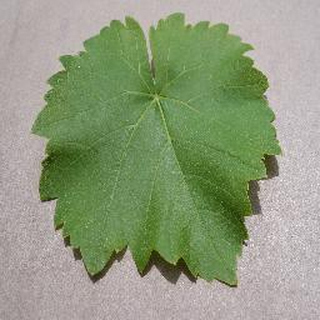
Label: healthy_grape